2011 FA Cup final

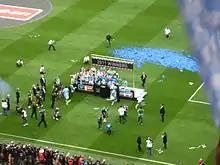
The Manchester City team celebrating winning the FA Cup

Tony Pulis commented after the game that "Manchester City were the better team" and that "they deserved to win the game", while Roberto Mancini dedicated the victory to the Manchester City supporters. Pundits Graham Taylor and Mark Lawrenson agreed that Manchester City deserved to win but expressed disappointment at Stoke City's under-par performance in the final.